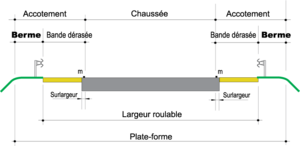
La berme d’une route est la partie non roulable de l’accotement d’une route. Pour les routes à plusieurs voies, il peut y avoir, en plus des bermes latérales, une berme centrale. Elle fait partie des dépendances vertes